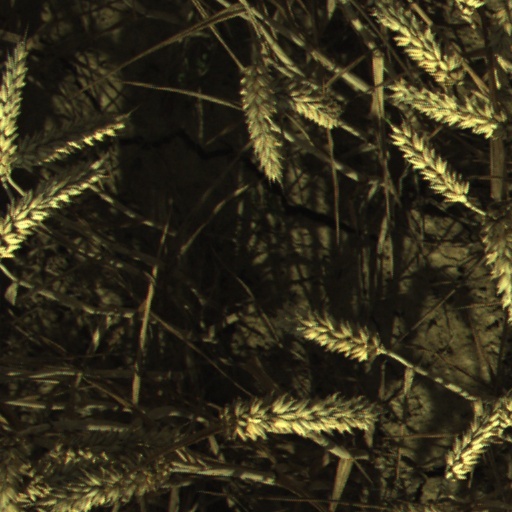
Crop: wheat